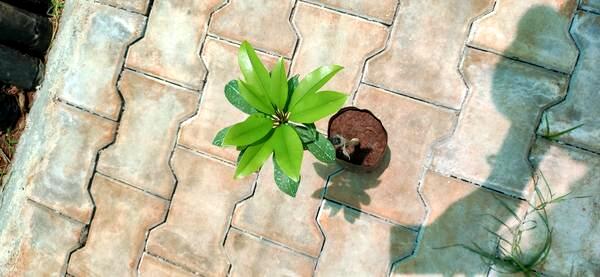
Plant: Sapota